228th Mixed Brigade

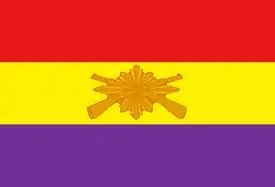
Standard of the Carabineros Corps

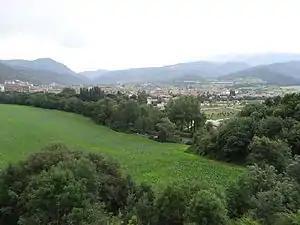
View of La Seu d'Urgell, where the 228th Mixed Brigade was formed in the winter of 1938.

The 228th Mixed Brigade, was a short-lived mixed brigade of the Spanish Republican Army in the Spanish Civil War. It was formed in the last months of the Civil War with battalions belonging to the "Carabineros" corps. Its first and only leader was the "Carabineros" Commander Miguel Bascuñana Sánchez.